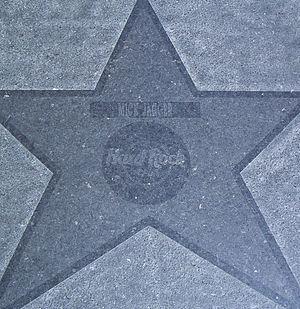
Hard Rock Cafe est une chaîne de restauration fondée en 1971 par Isaac Tigrett et Peter Morton. Le premier Hard Rock Cafe ouvre près de Hyde Park Corner, à Londres dans un centre de vente de Rolls-Royce où, en 1979, les murs commencent à se couvrir de messages éphémères de rock 'n' roll.